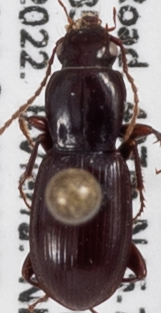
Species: Pterostichus pumilus
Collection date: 2022-08-30
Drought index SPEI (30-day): -1.706
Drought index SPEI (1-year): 1.13
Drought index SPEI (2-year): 0.362